Joyce Redman

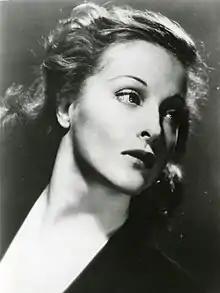

Joyce Olivia Redman (7 December 1915 – 9 May 2012) was an Anglo-Irish actress. She received two Oscar nominations for Best Supporting Actress for her performances in the 1963 film "Tom Jones" and the 1965 film "Othello".